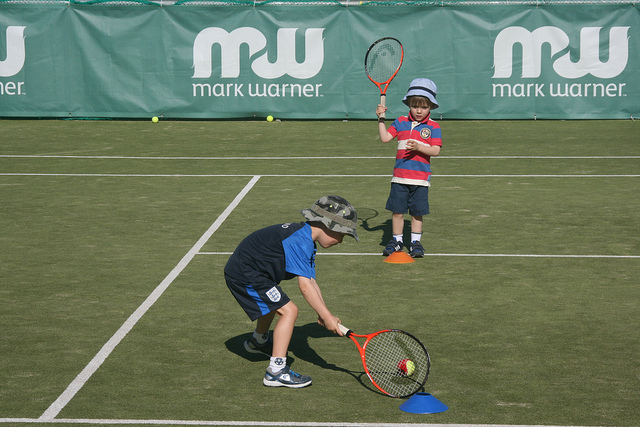
hai cậu bé đang chơi tennis trên sân ngoài trời